Coastal erosion

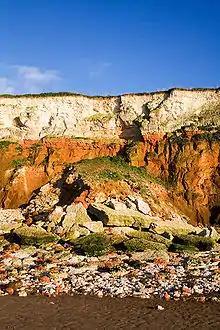
Heavy marine erosion: cliff fall at Hunstanton in the east of England

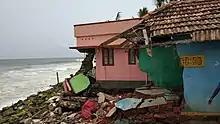
Sea erosion at Valiyathura Kerala, India

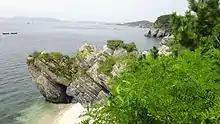
Tunnel-like structures formed by erosion in Jinshitan Coastal National Geopark, Dalian, Liaoning Province, China

Coastal erosion is the loss or displacement of land, or the long-term removal of sediment and rocks along the coastline due to the action of waves, currents, tides, wind-driven water, waterborne ice, or other impacts of storms. The landward retreat of the shoreline can be measured and described over a temporal scale of tides, seasons, and other short-term cyclic processes. Coastal erosion may be caused by hydraulic action, abrasion, impact and corrosion by wind and water, and other forces, natural or unnatural.